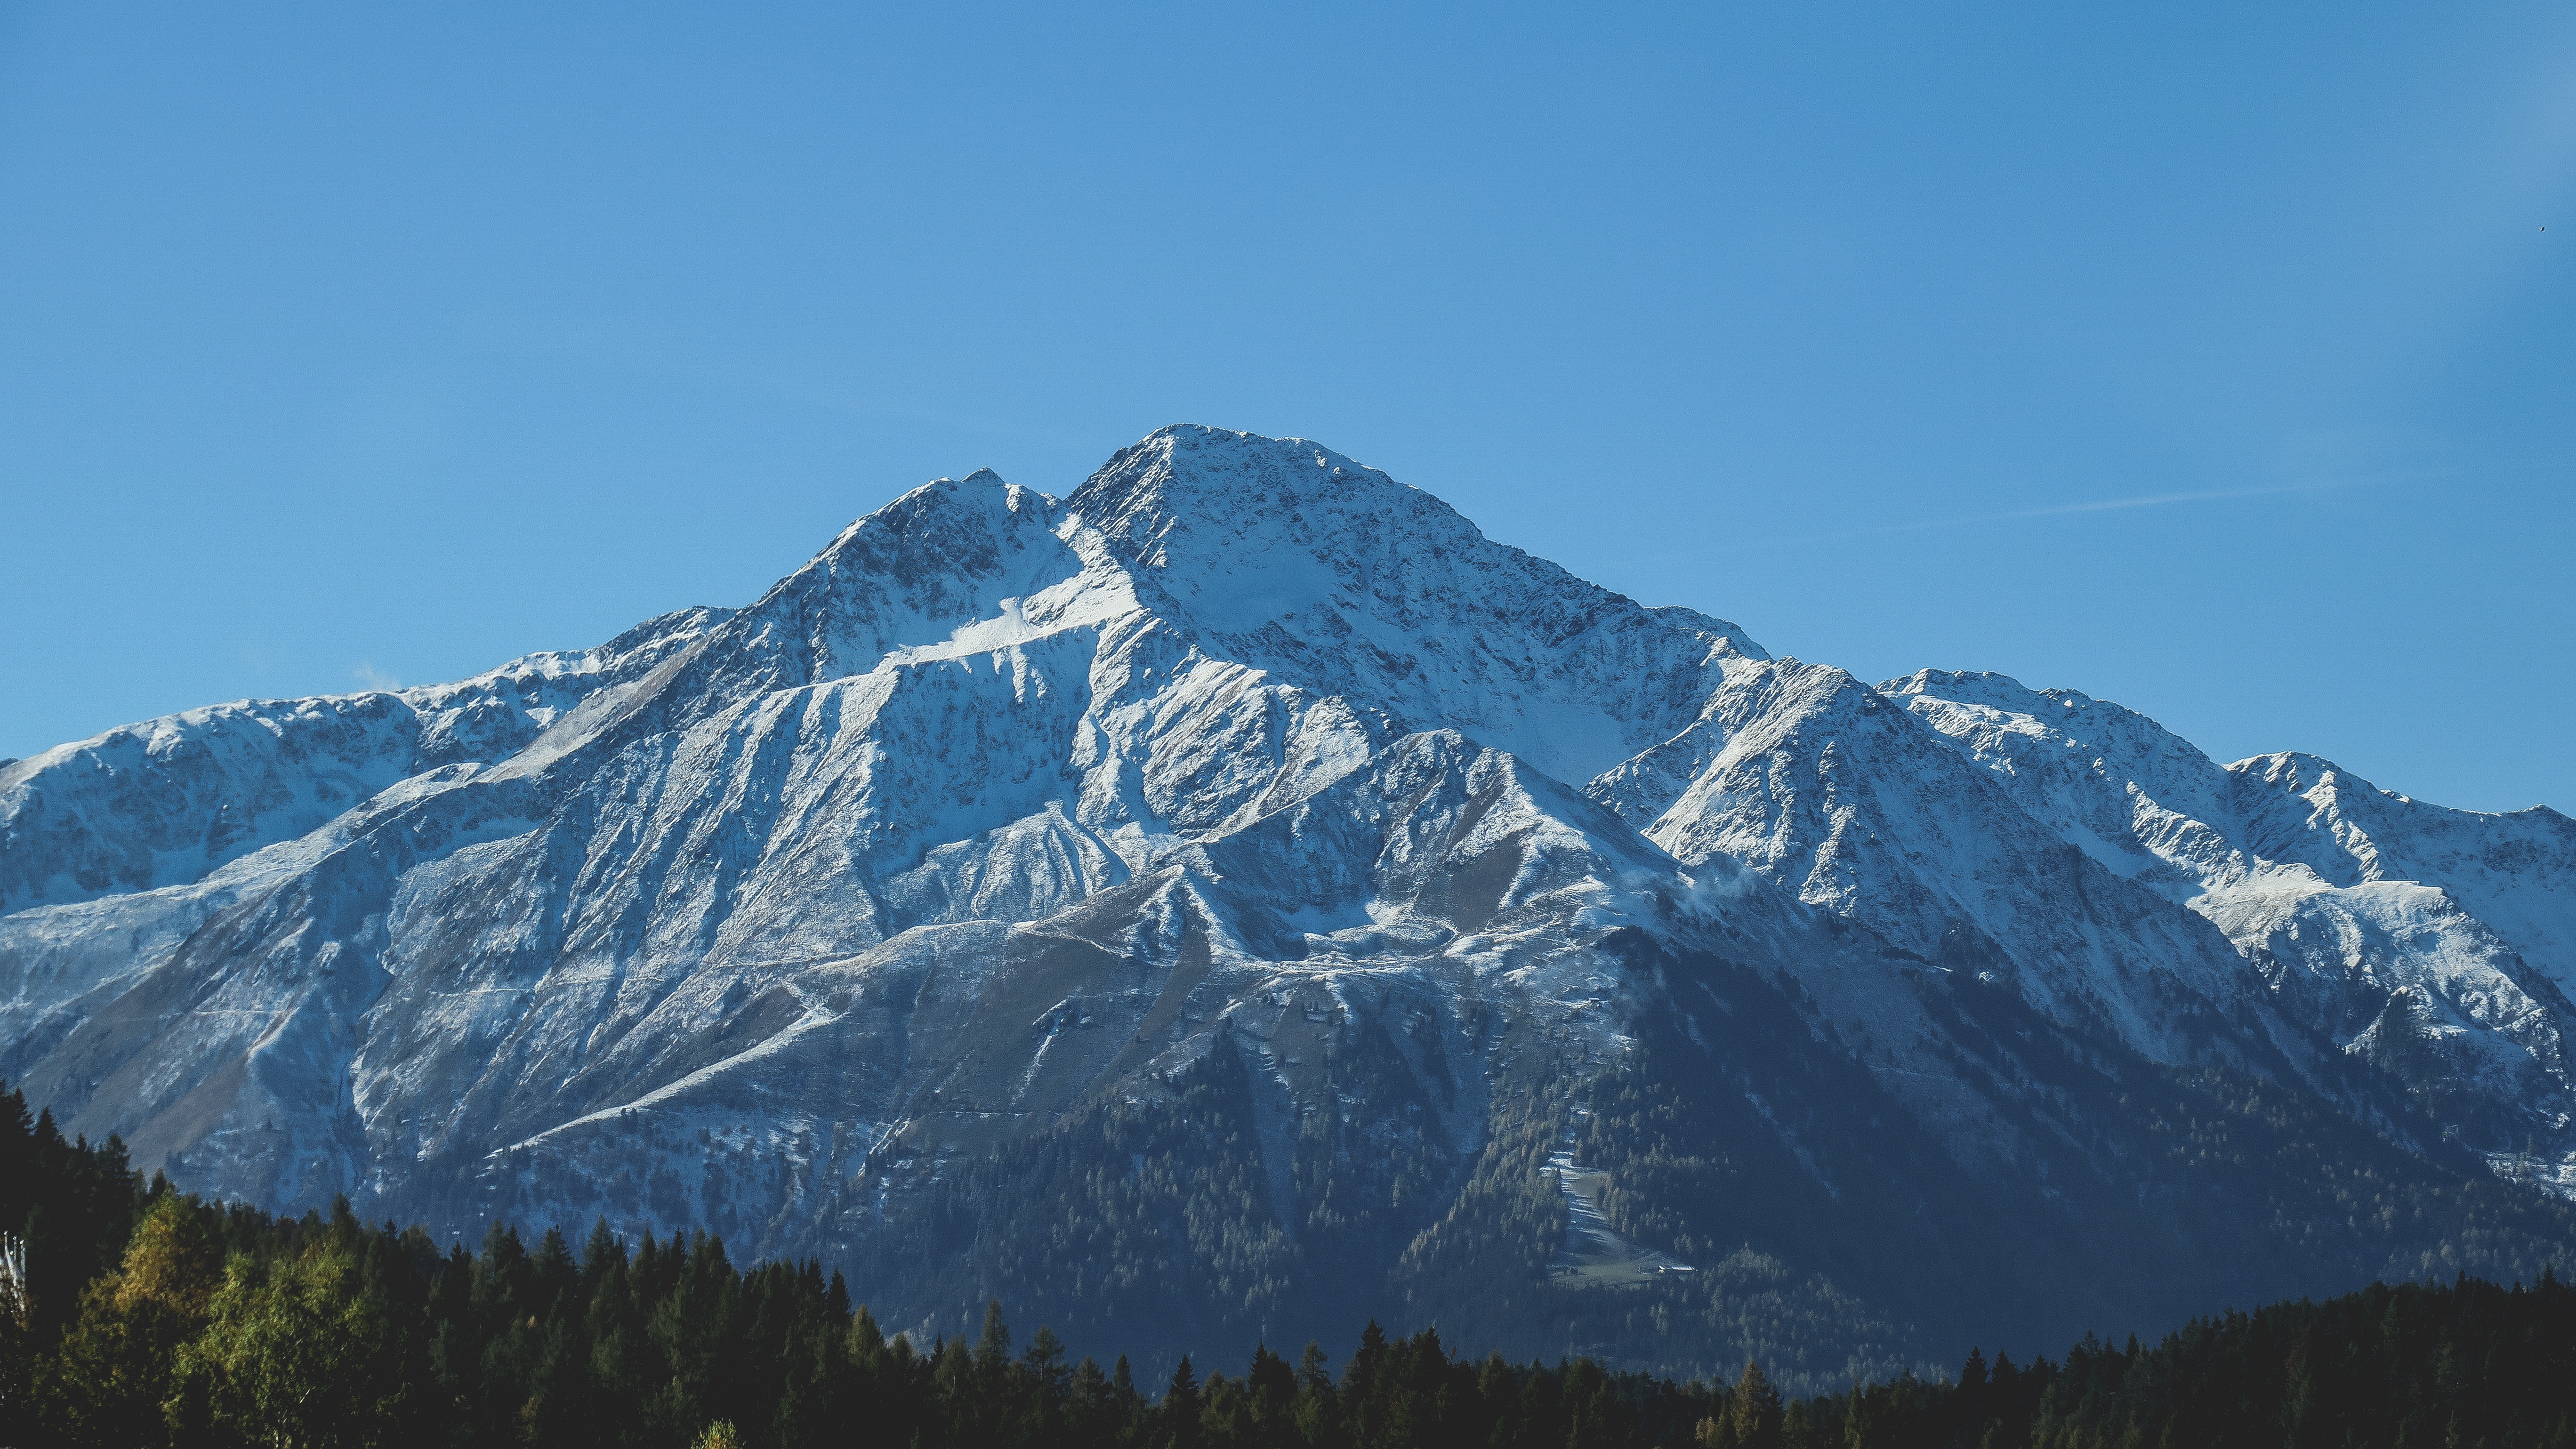
nature, mountain, snow, mountain range, ridge, summit, massif, alps, plateau, fell, landform, mountain pass, geographical feature, mountainous landforms